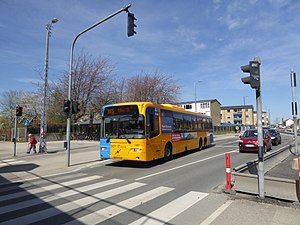
Linje 300S / Historie / Linje 303S og andre tiltag
Linje 300S ved Buddinge Station i 2019.
Linje 300S er en buslinje i København, som kører mellem Gammel Holte, Øverødvej og Ishøj st. Linjen er en del af Movias S-busnet og er udliciteret til Nobina, der driver linjen fra sit garageanlæg i Glostrup. I 2019 havde linjen ca. 4,2 mio. passagerer. Den kører på tværs gennem Københavns forstæder ad Ring 3 og betjener blandt andet DTU, Kongens Lyngby, Buddinge, Herlev og Glostrup undervejs.